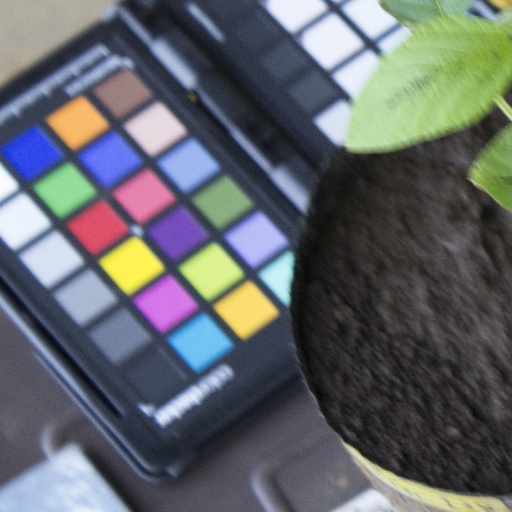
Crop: soybean